Ben Vereen

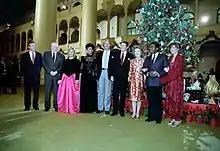
U.S. President Ronald Reagan and First Lady Nancy Reagan with a group at NBC's taping of its "Christmas in Washington" special in the Pension Building in Washington, D.C. Left to right: NBC News anchor Roger Mudd, CBS News reporter Eric Sevareid, Dinah Shore, actress Diahann Carroll, actor and musician John Schneider, President Ronald Reagan, First Lady Nancy Reagan, actor Ben Vereen, and entertainer Debby Boone.

In 1985, Vereen starred in the "Faerie Tale Theatre" series as Puss in Boots alongside Gregory Hines. He appeared on "The Fresh Prince of Bel-Air" episode "Papa's Got a Brand New Excuse", in which he played Will Smith's biological father Lou Smith. He made several appearances on the 1980s sitcom "Webster" as the title character's biological uncle.